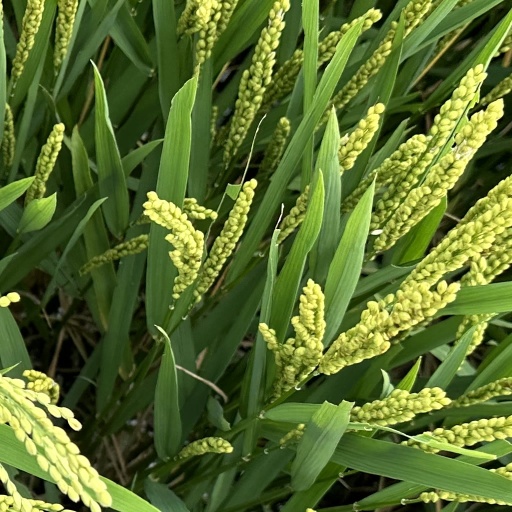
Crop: rice